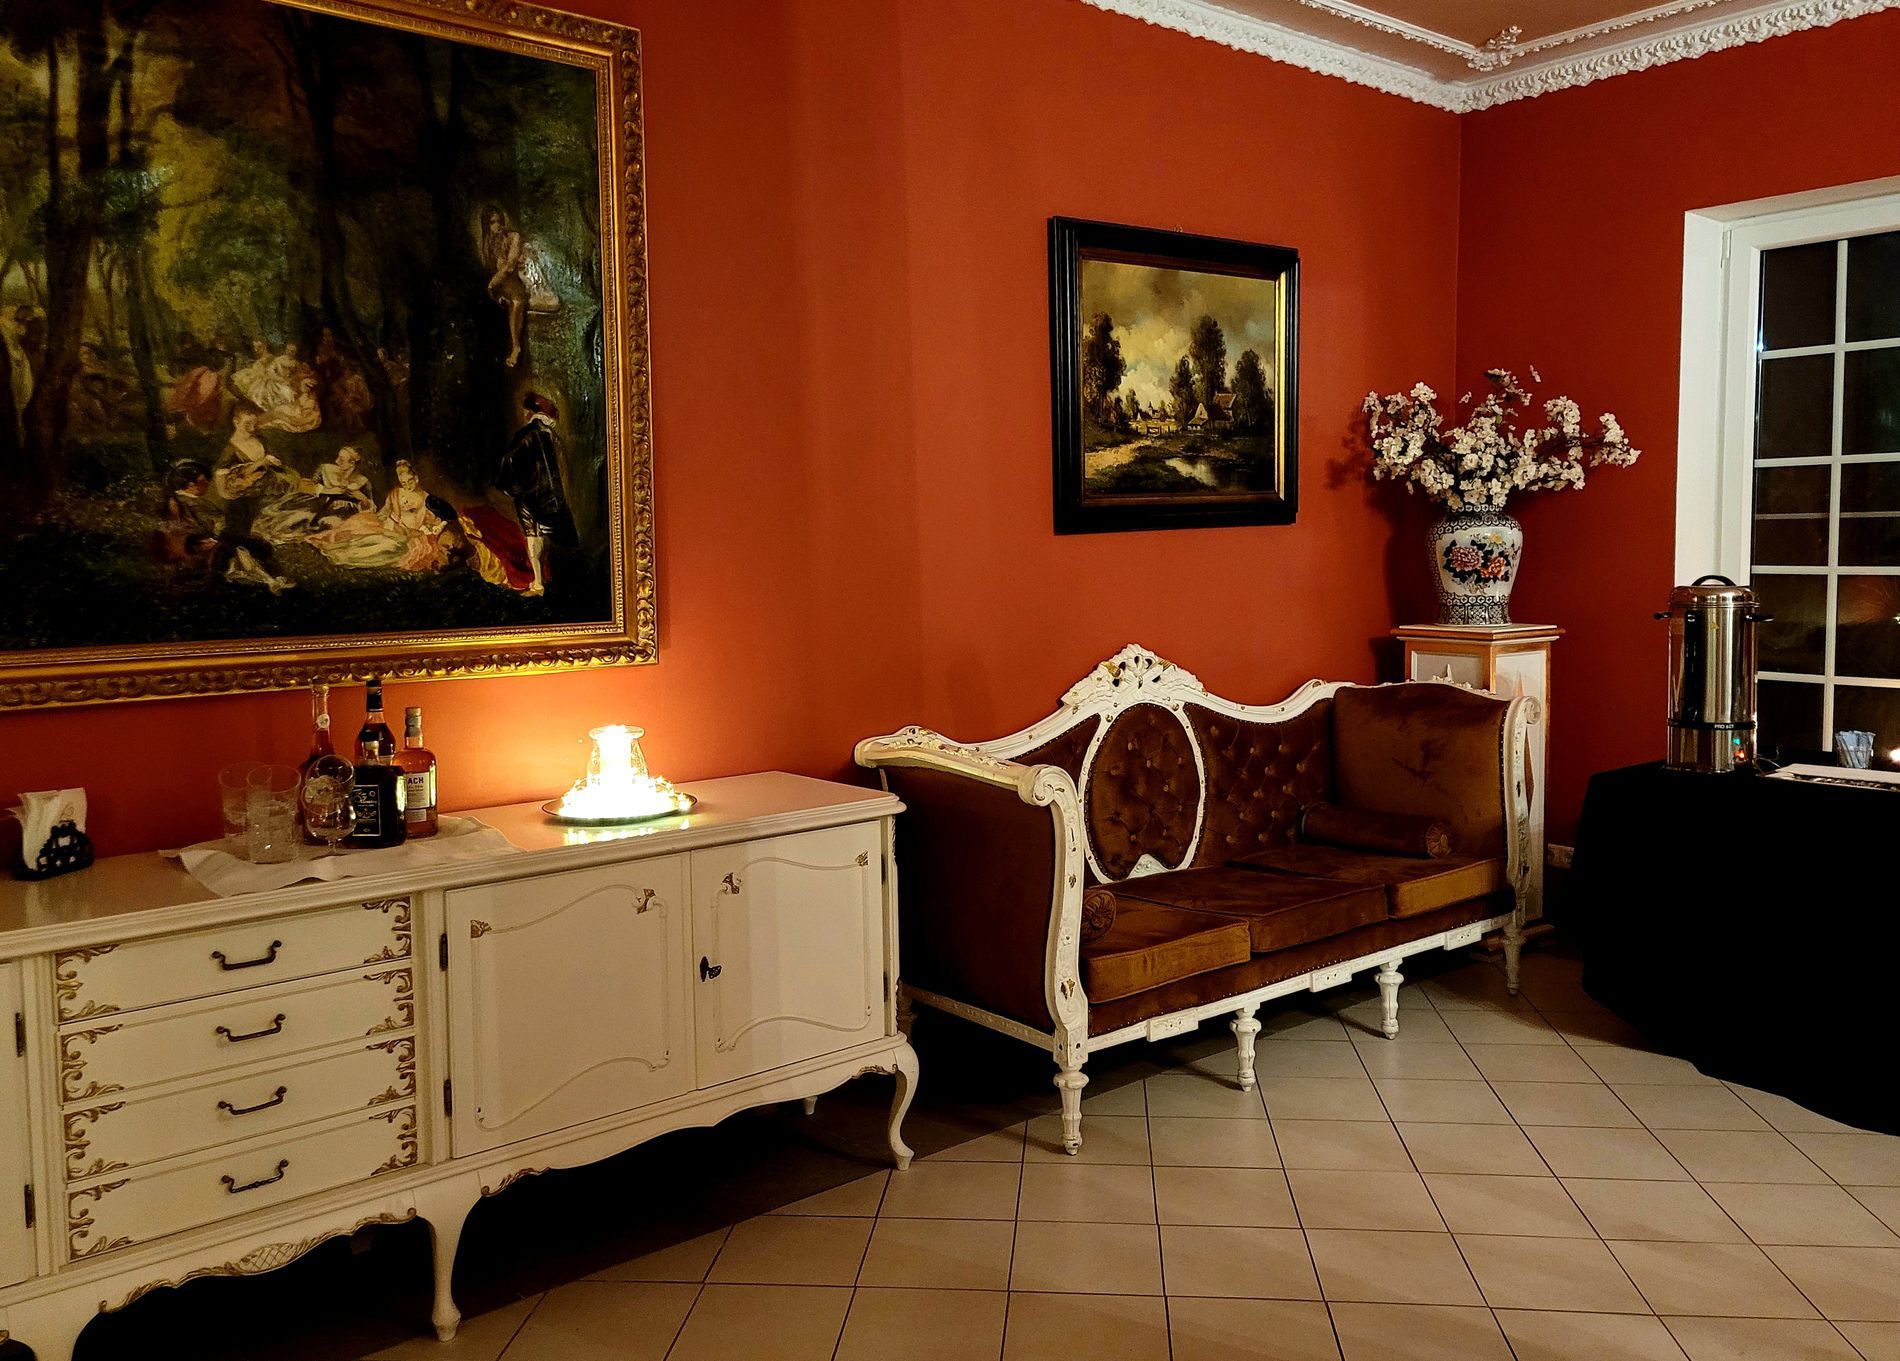
Vintage Room
a vintage style sofa is in the photo, and a classic white table which has bottles and cups on it besides a lamp, and in the corner under the window there's a coffee corner, and next to it there're some decorative flowers on a small table, and some old paintings on the wall too.
this portrait was taken at eye level, shows a vintage styled living room, got some old paintings on the wall and the furniture itself tells us that the owner is kinda rich, the mood of the shot is warm, elegant, and the color palette is warm
Labels: Floor, Indoors, Interior Design, Furniture, Architecture, Building, Living Room, Room, Home Decor, Sideboard, Flooring, Art, Painting, Flower, Plant, Person, Couch, Head, Flower Arrangement, Chaise, Cup, Flower Bouquet, Lamp, Wall, Ceiling, Windows, Table, Boilder, Boiler, Bottles, Wipes, Tray
Camera: samsung SM-G780G
Aperture: F1.8
Exposure: 1/25 sec
ISO: 640
Focal length: 5.4 mm